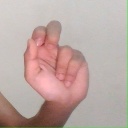
अक्षर: ढ